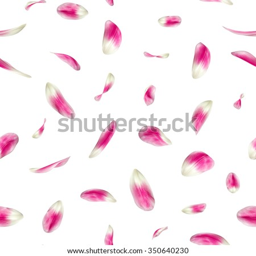
the texture of the petals of a tulip .